Egira Station

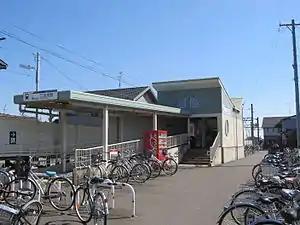
Egira Station in March 2015

is a railway station located in the city of Hashima, Gifu Prefecture, Japan, operated by the private railway operator Meitetsu.